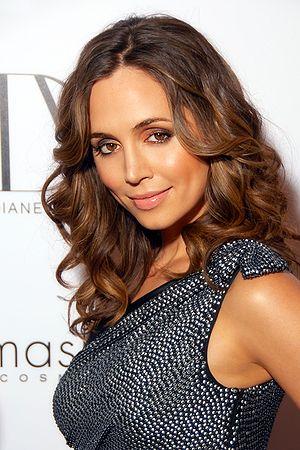
Eliza Dushku, de son vrai complet Eliza Patricia Dushku, née le 30 décembre 1980 à Watertown près de Boston, dans le Massachusetts, aux, est une actrice américano-albanaise.